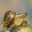
Label: snail